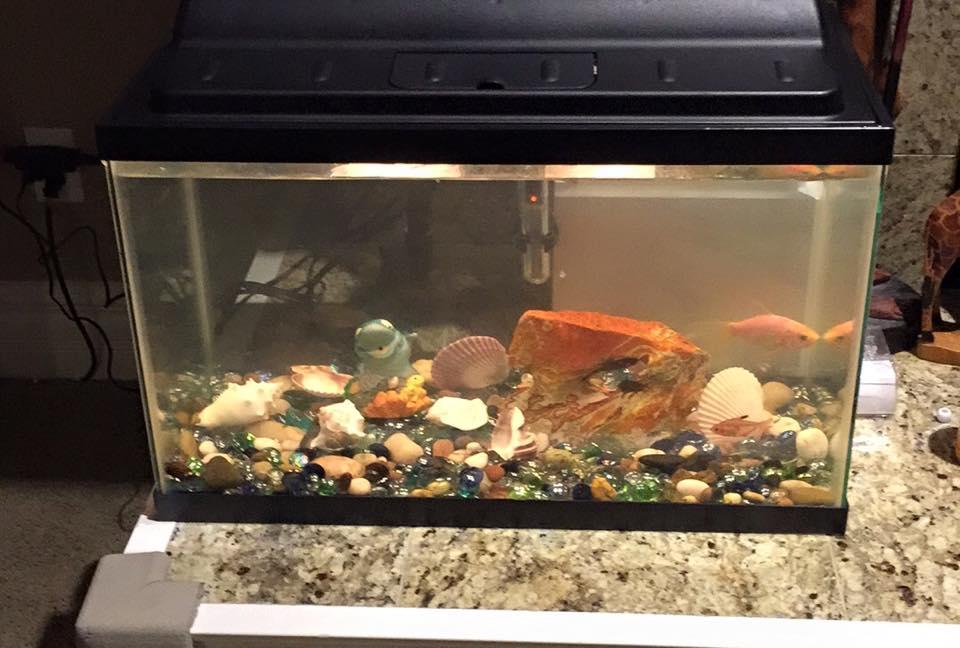
Samaki wadogo wazuri wa baharini wenye rangi tofautitofauti ya kuvutia ndani ya tangi dogo lenye maji na urembo mwingi, kwa ajili ya kivutio hunaonyesha uvuvi bora.